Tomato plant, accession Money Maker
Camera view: vertical (180 deg); turntable rotation: 210 degrees
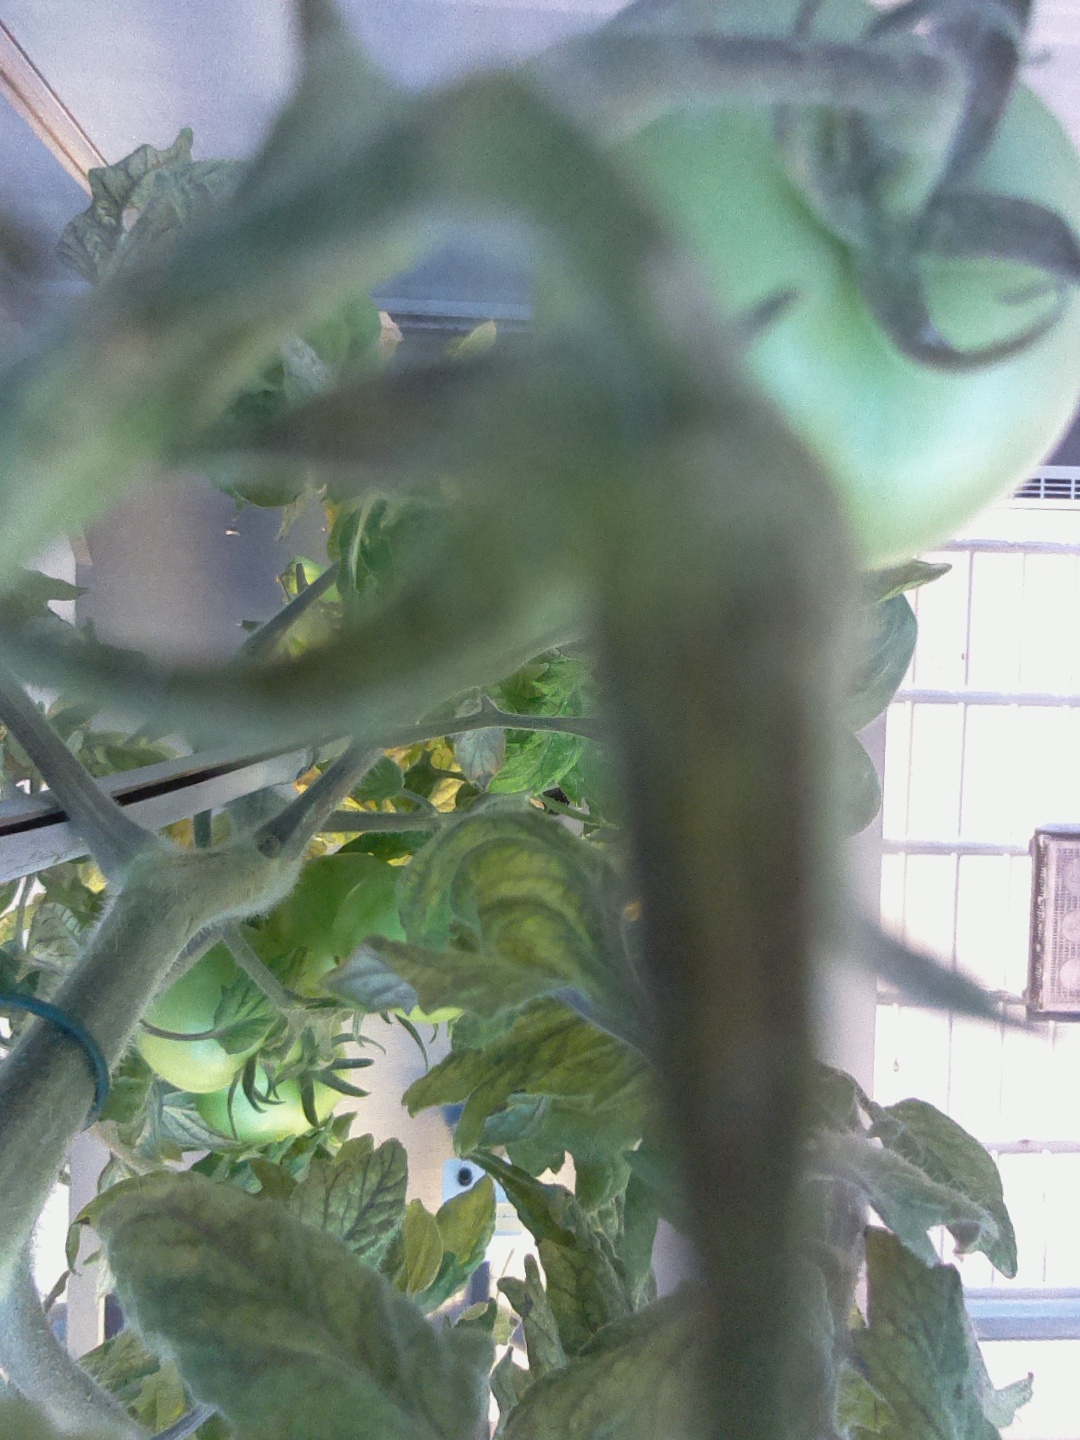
BBCH growth stage 79: 90% -100% of final fruit size